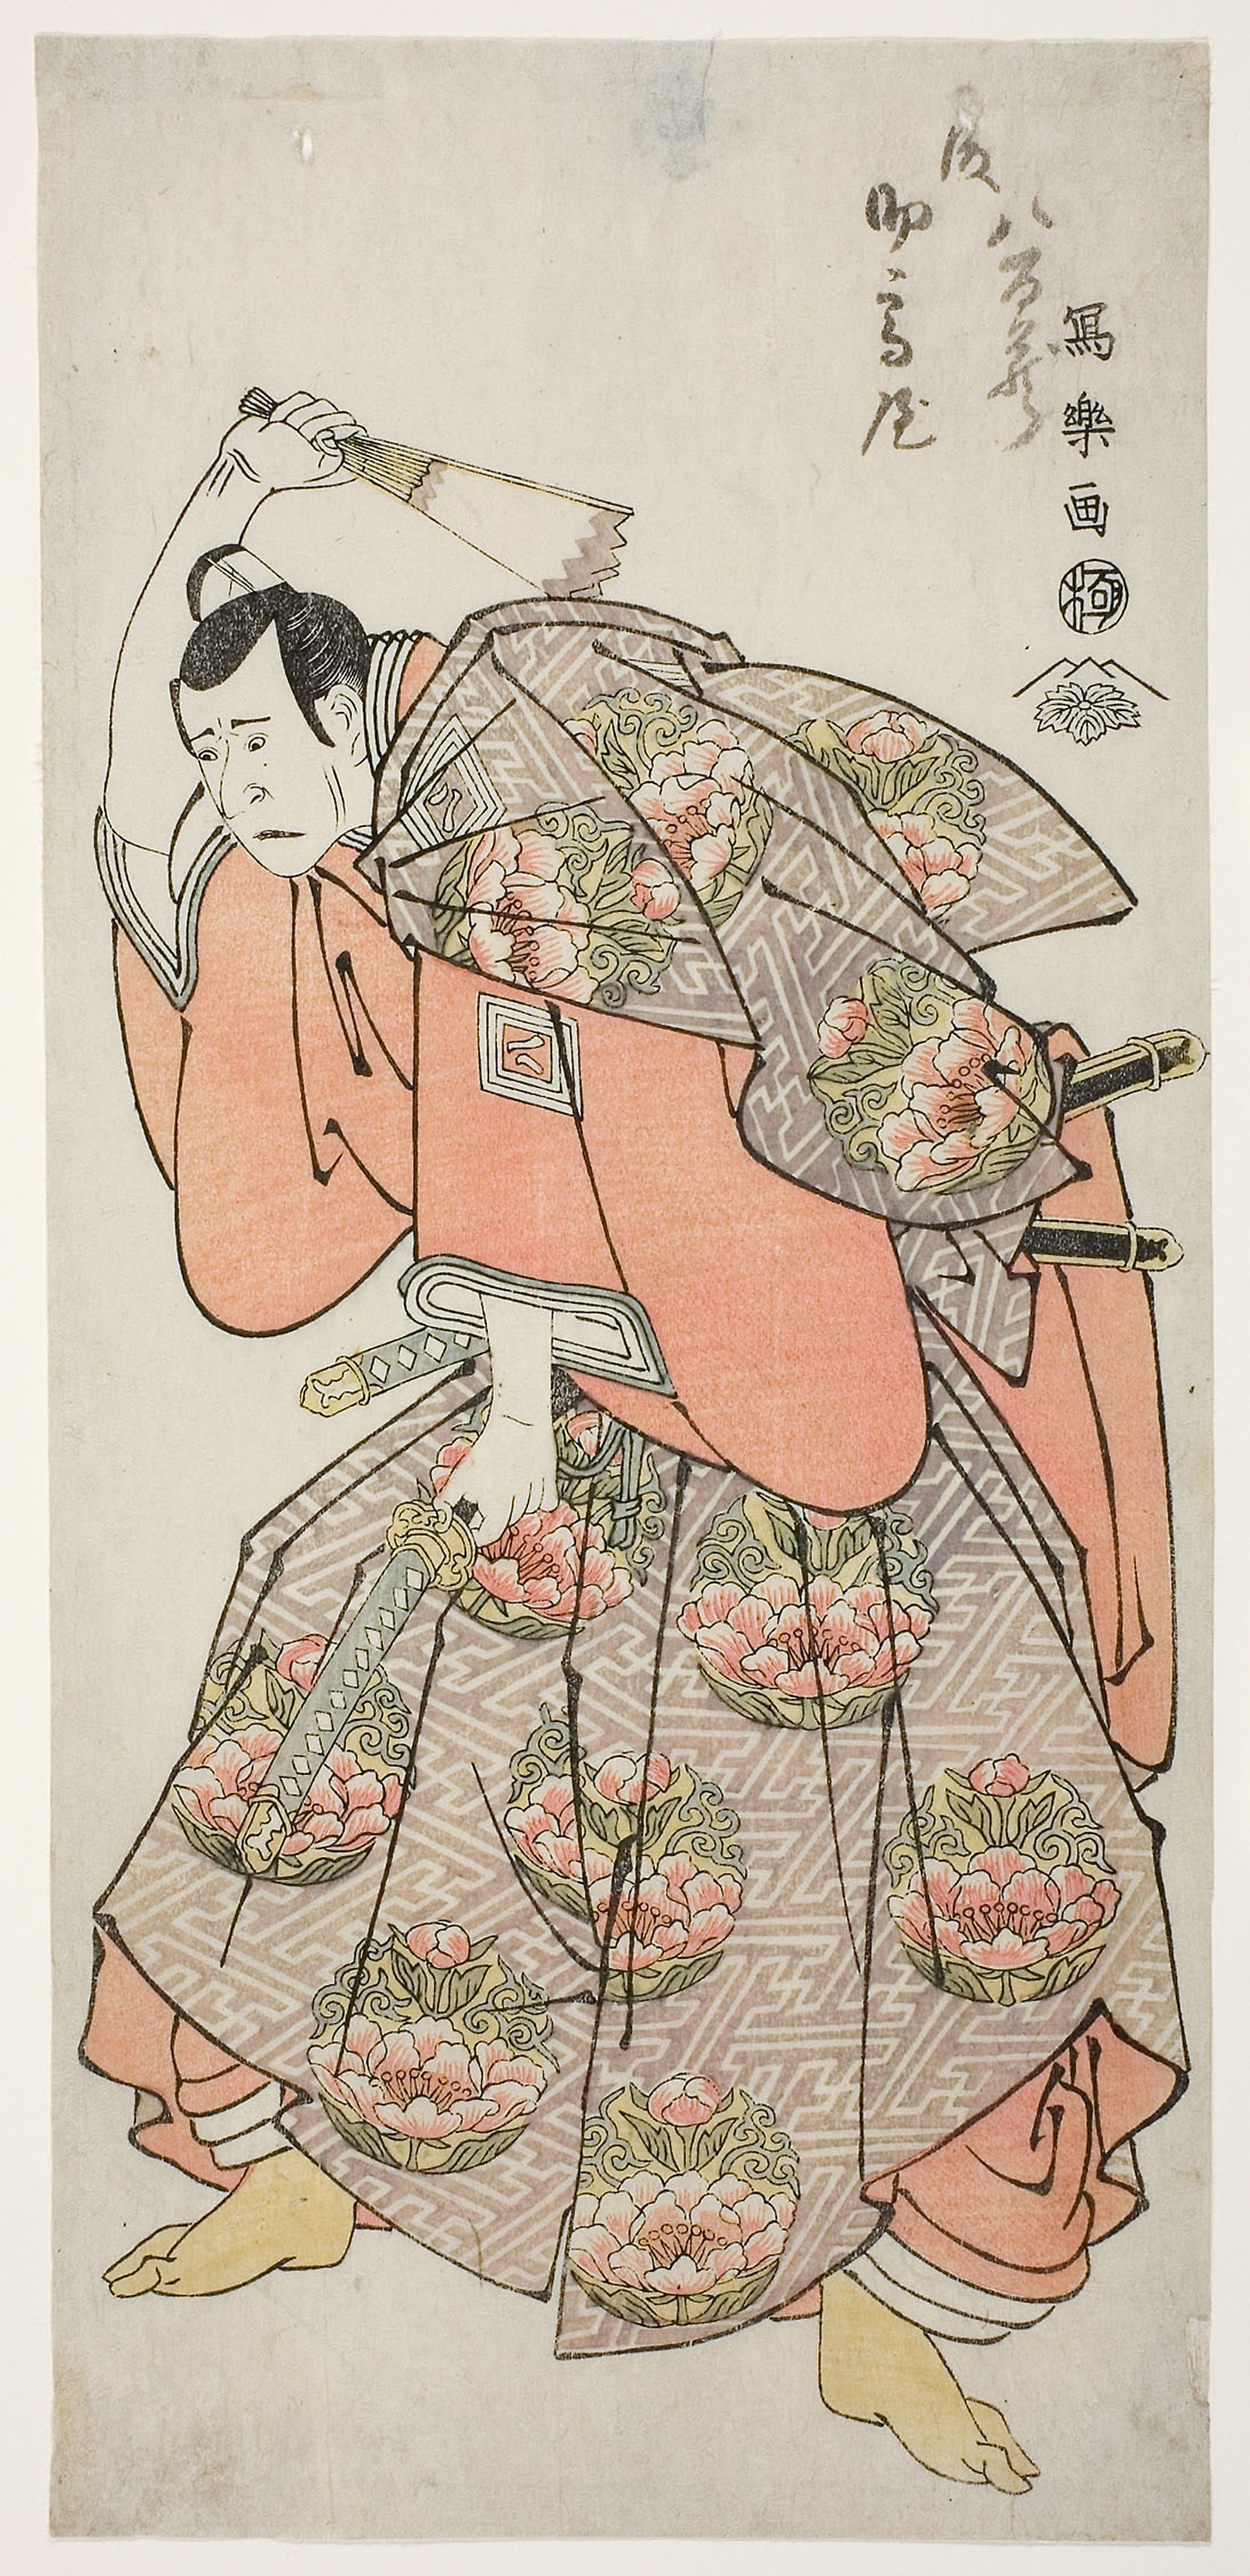
clothing, art, cartoon, costume design, illustration, design, joint, pattern, fictional character, fiction, girl, paper